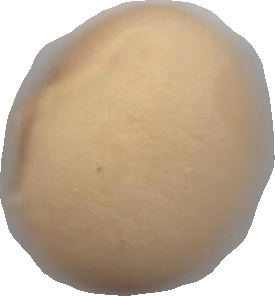
Variety: Dega